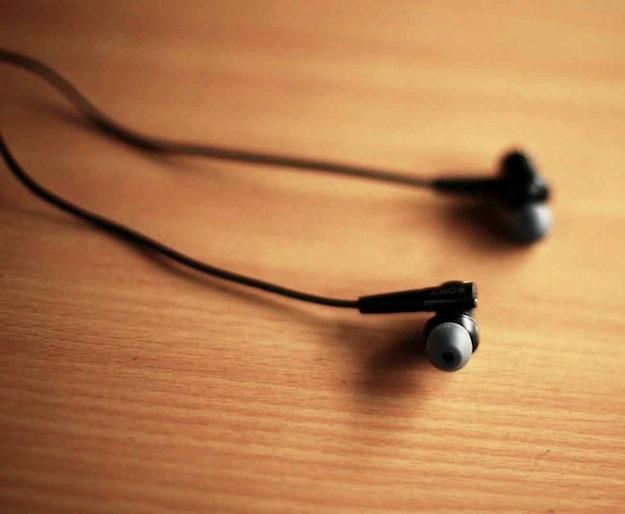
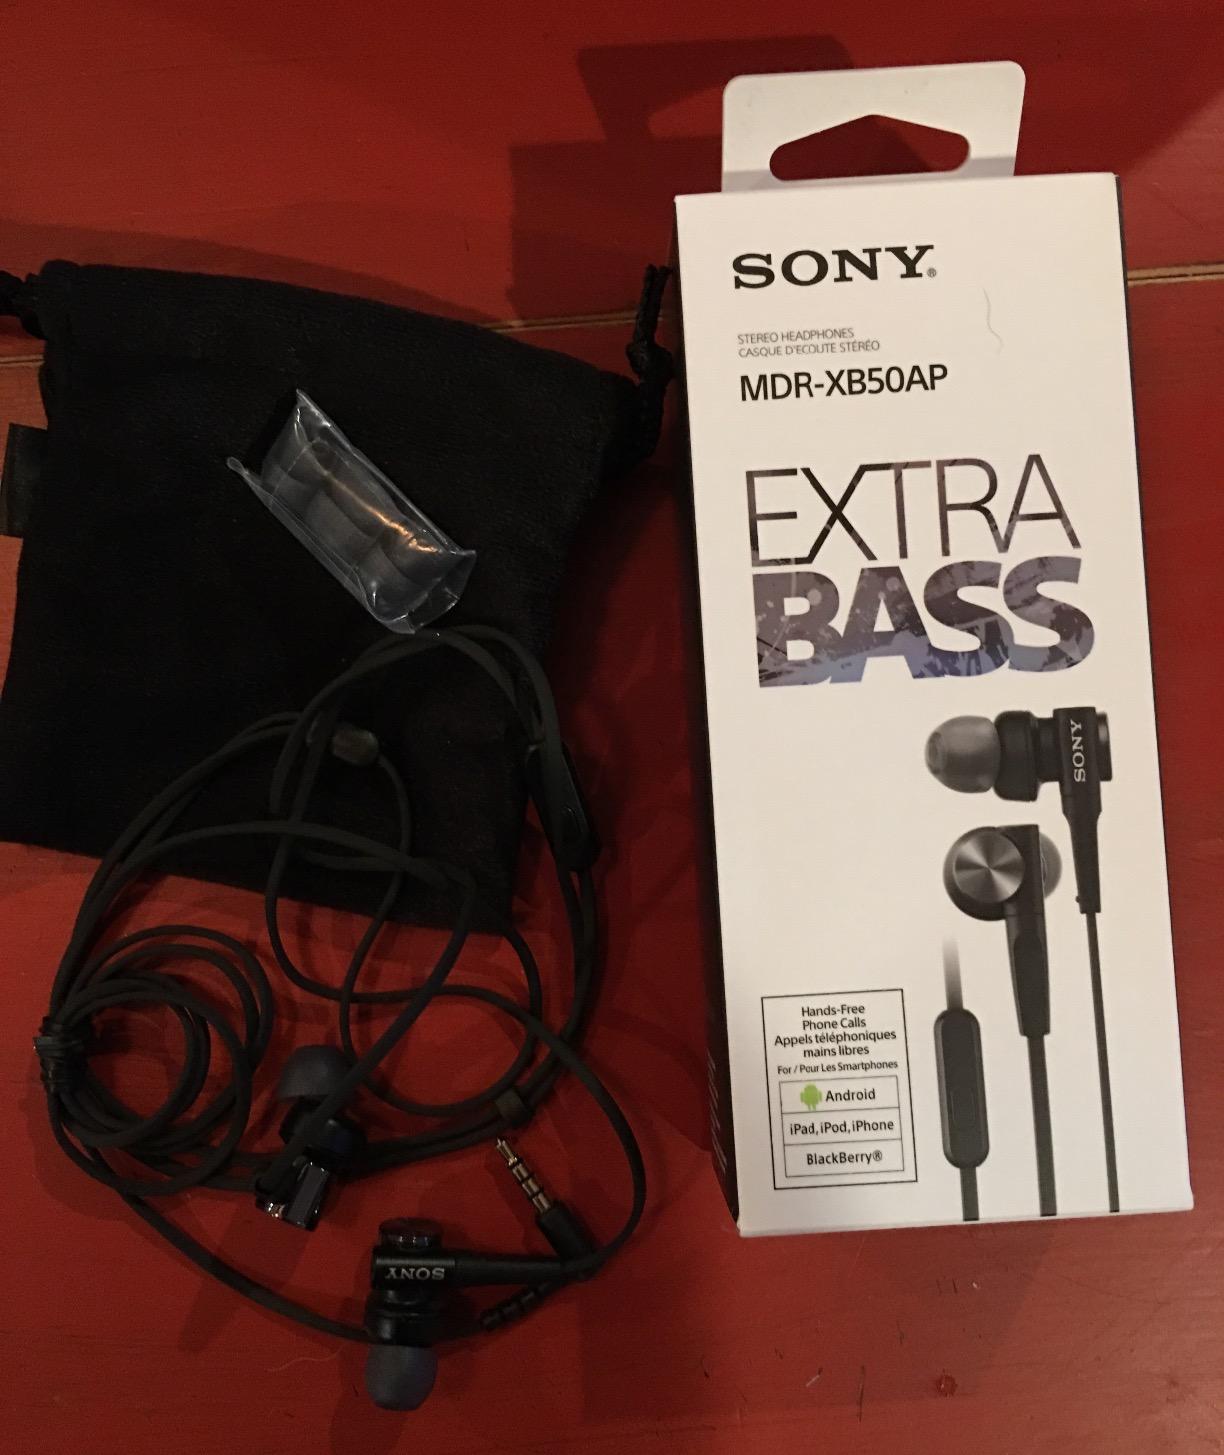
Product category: headphones
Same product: yes